Isaac Titsingh

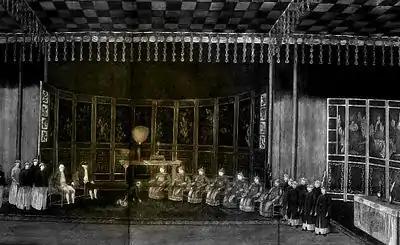
Illustration depicting the last European delegation to be received at the Qianlong Emperor's court in 1795. Isaac Titsingh seated on the far left of the picture (wearing a hat) and Andreas Everardus van Braam Houckgeest seated to his right.

Isaac Titsingh FRS ( January 1745 – 2 February 1812) was a Dutch diplomat, historian, Japanologist, and merchant. During a long career in East Asia, Titsingh was a senior official of the Dutch East India Company. He represented the European trading company in exclusive official contact with Tokugawa Japan, traveling to Edo twice for audiences with the shogun and other high bakufu officials. He was the Dutch and VOC governor general in Chinsura, Bengal.